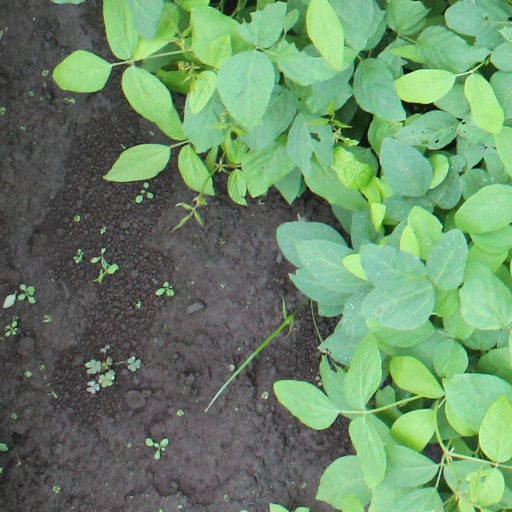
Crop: soybean